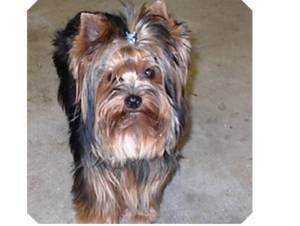
Breed: yorkshire terrier